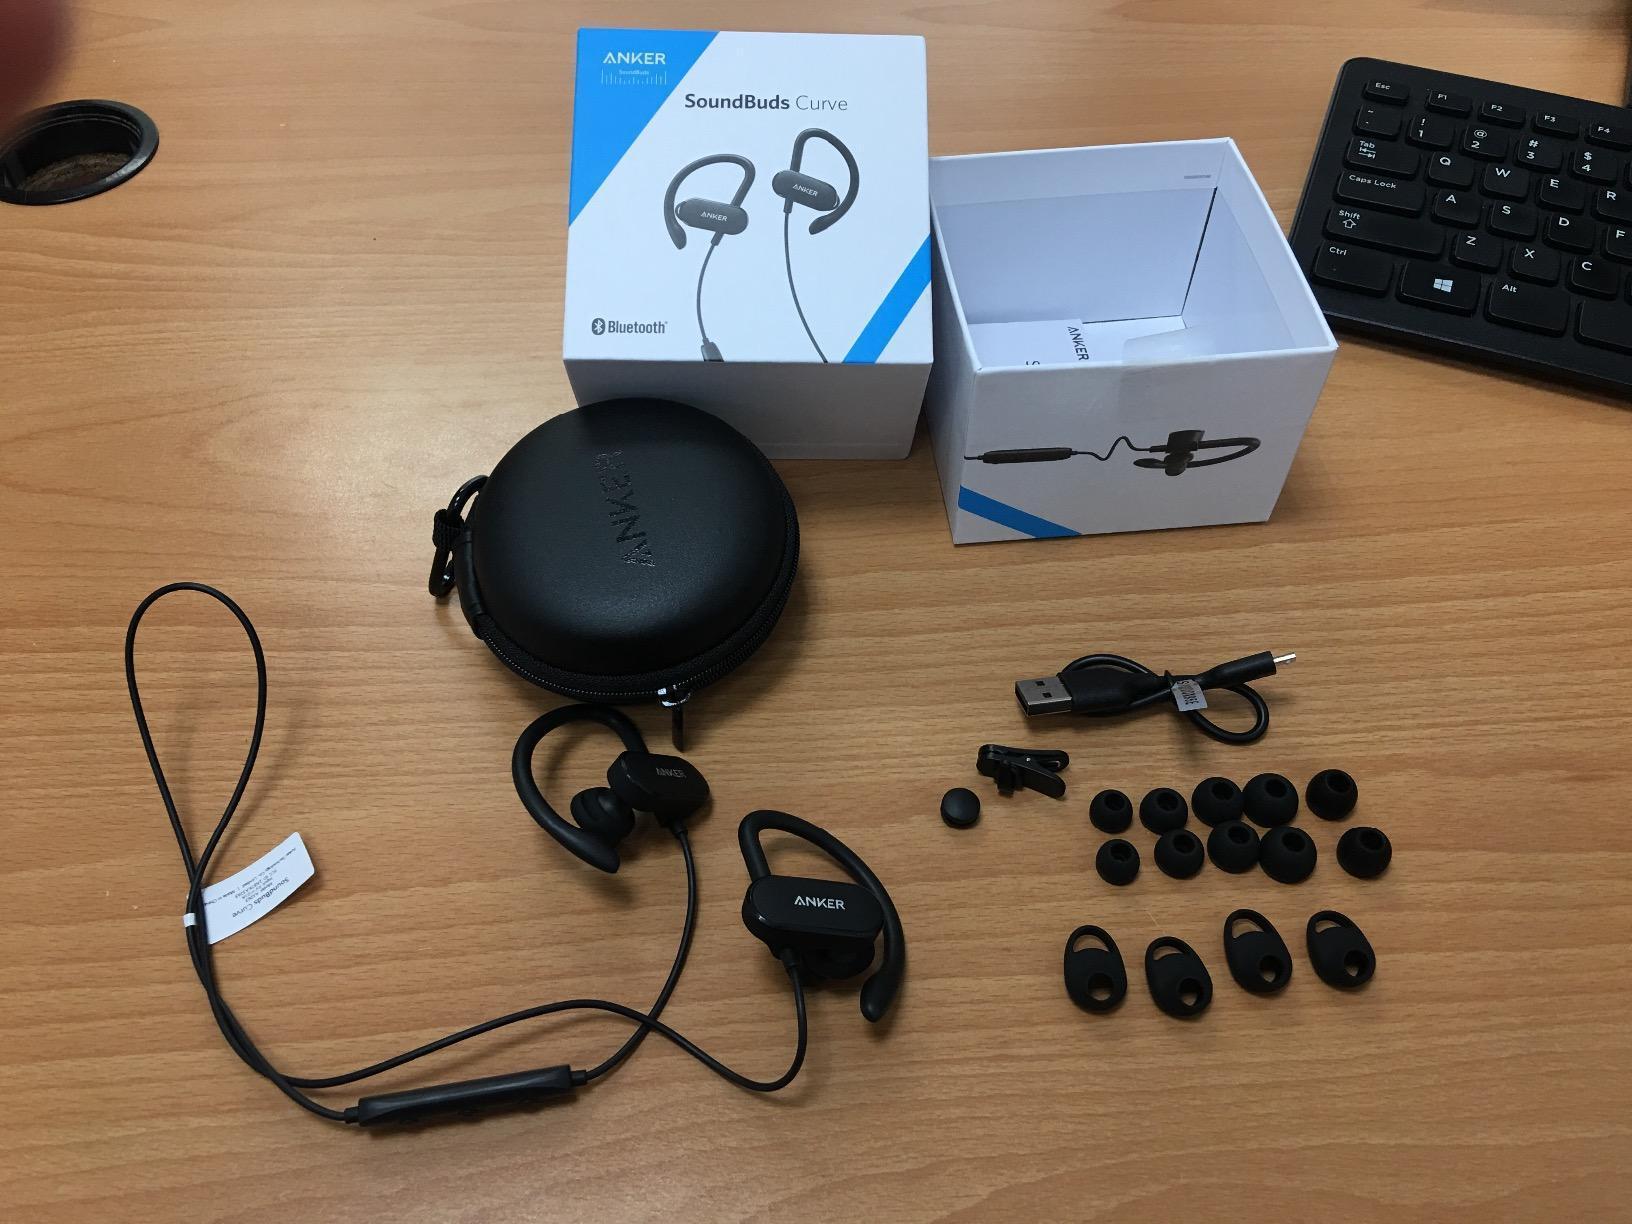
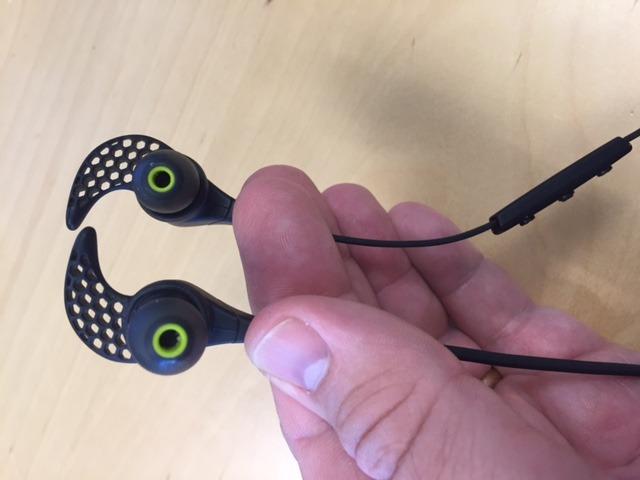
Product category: headphones
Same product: no